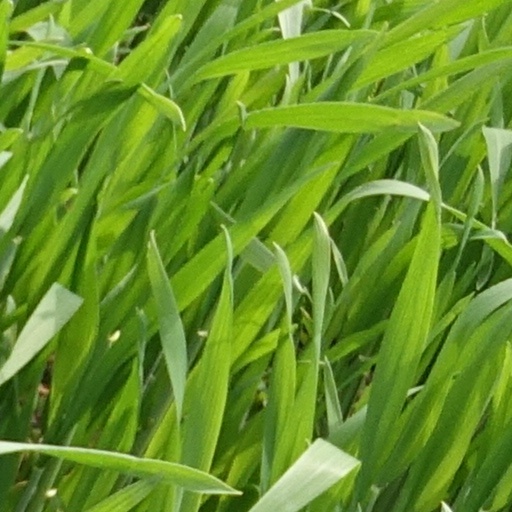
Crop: wheat